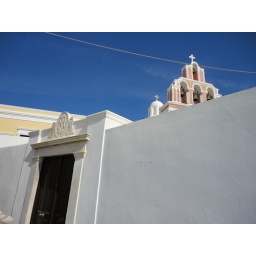
even on a fall day the vivid blue of the sky and the white of the walls is always a sharp contrast in the sunlight.